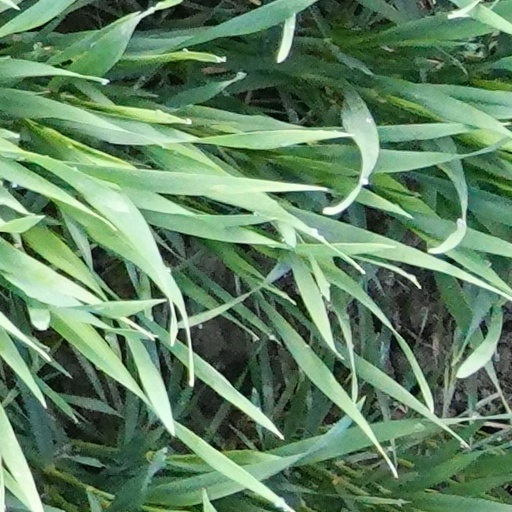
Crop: wheat